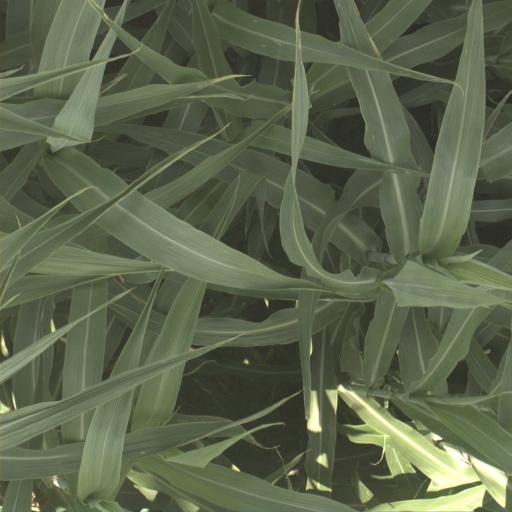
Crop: sorghum